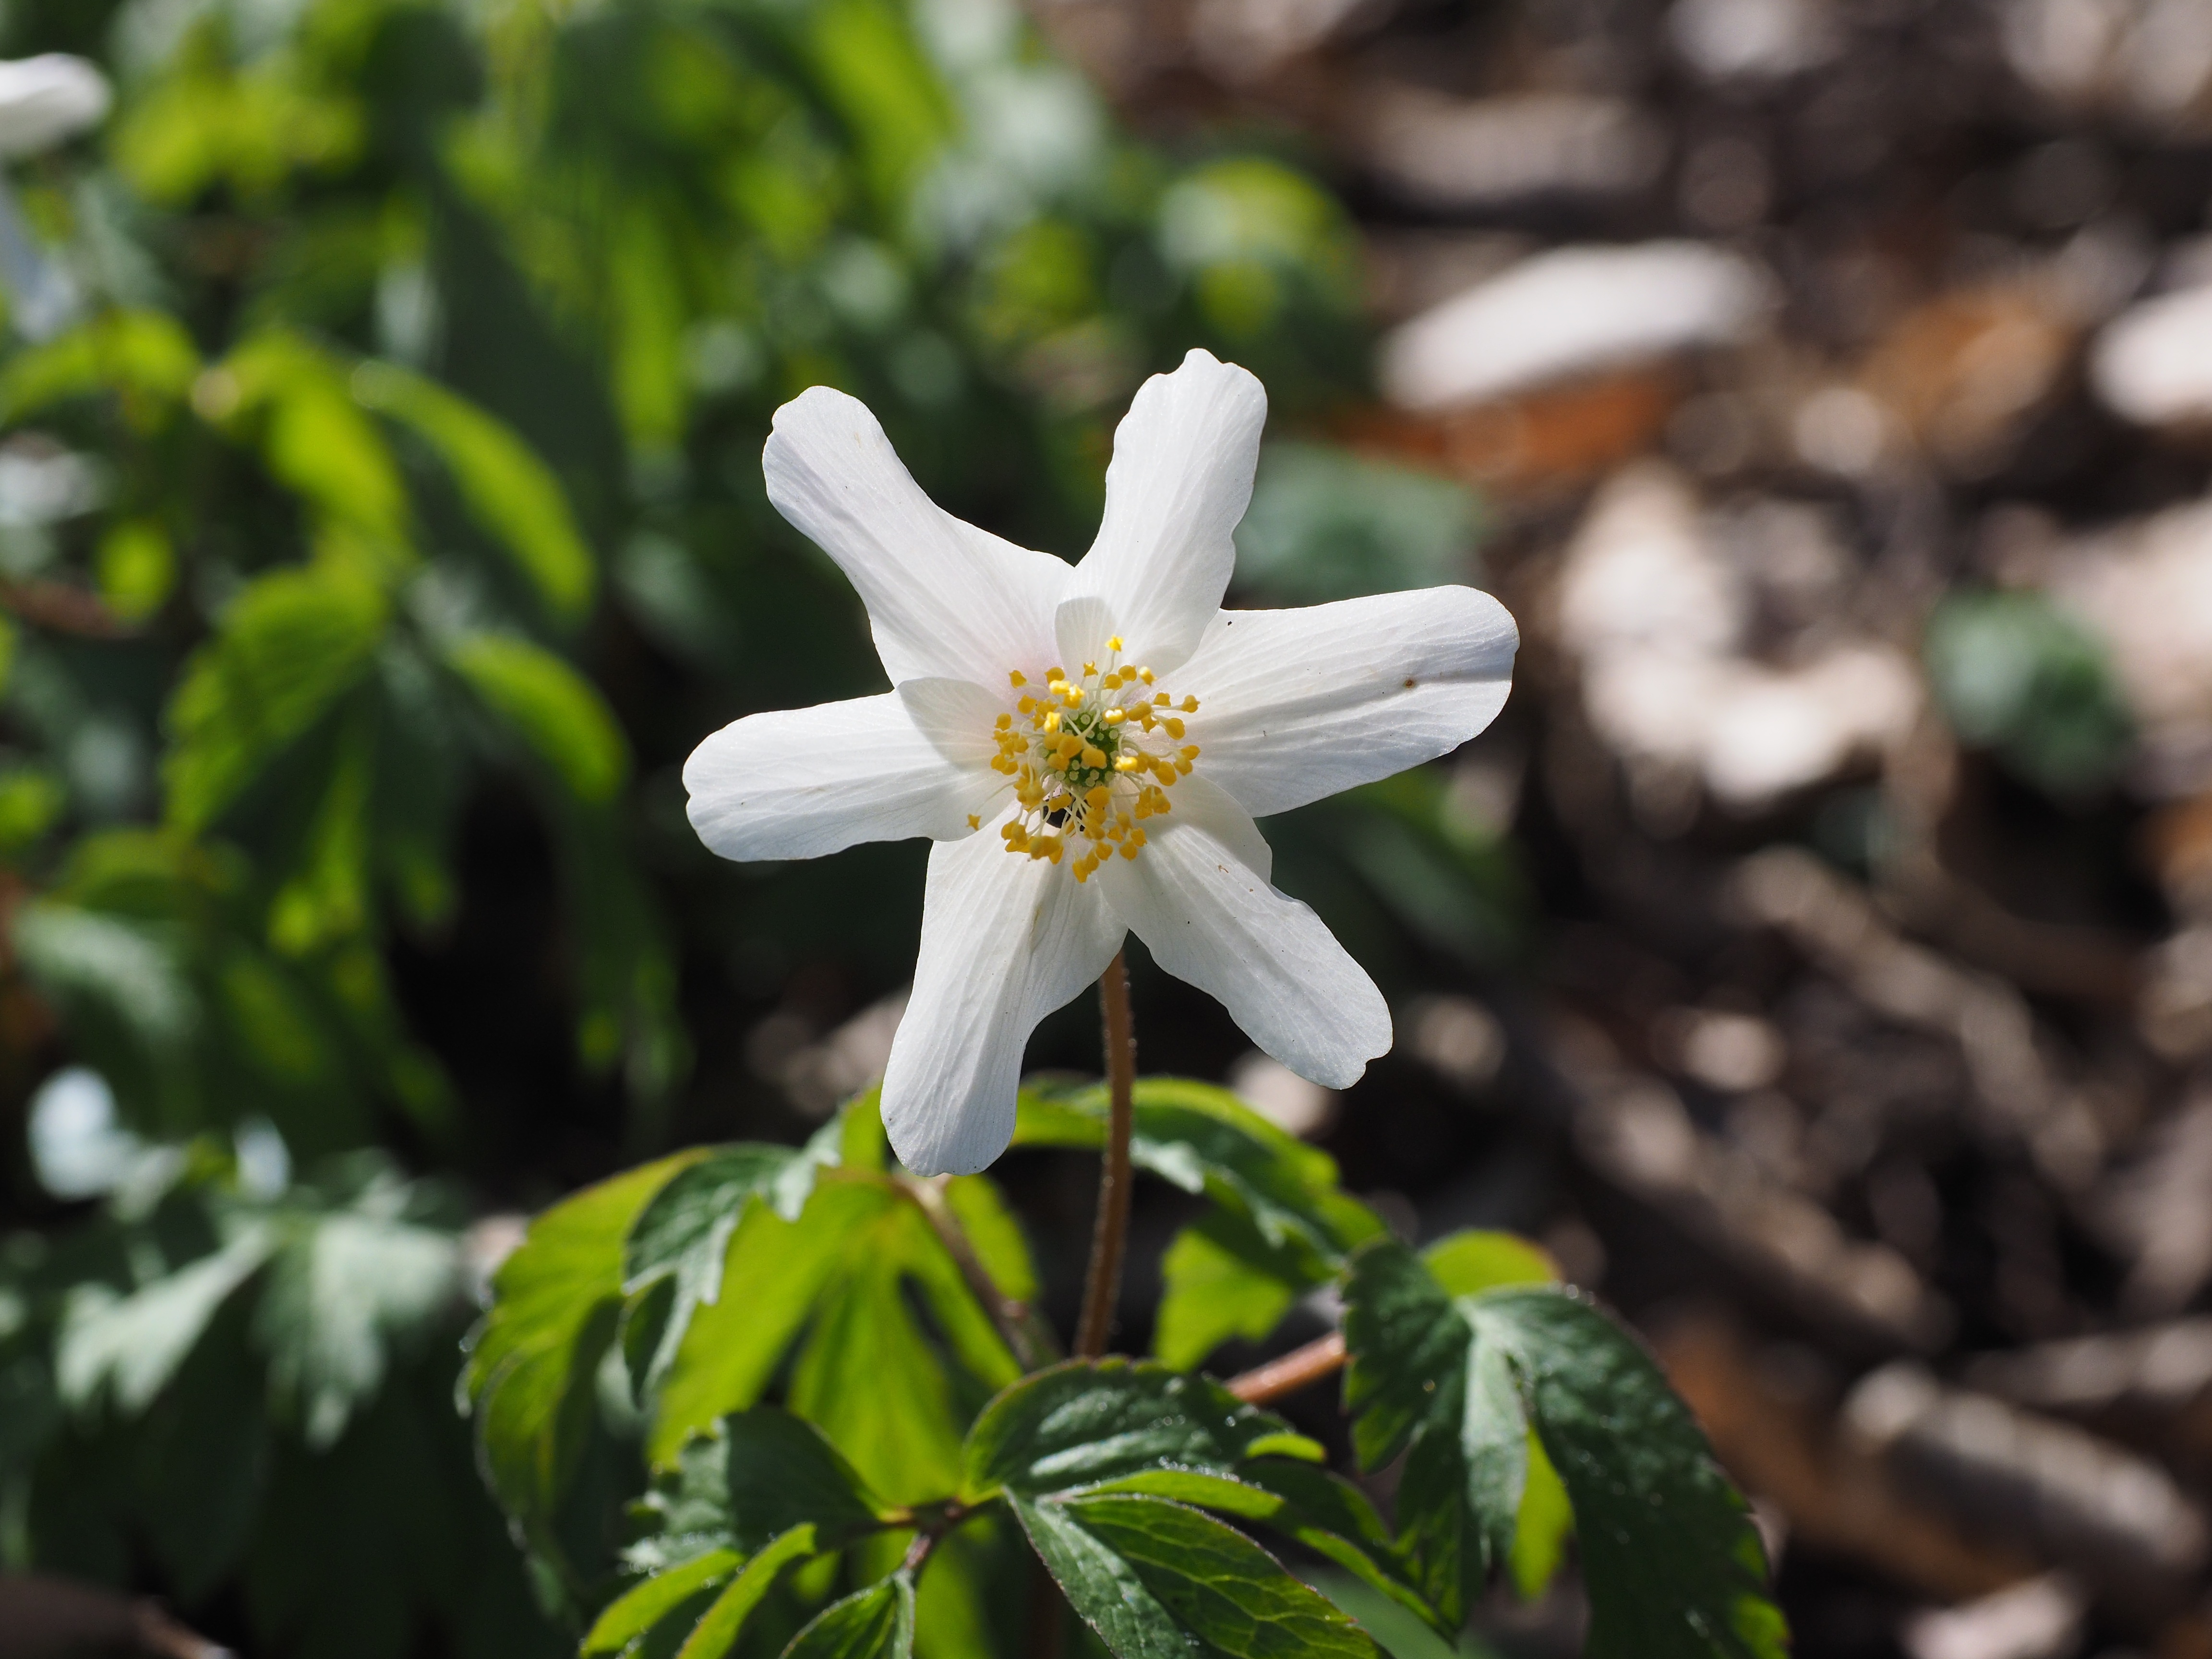
blossom, light, plant, white, flower, bloom, botany, flora, wildflower, wild plant, shrub, beautiful, anemone, luck, magical, hazel flower, lick, charming, water flower, macro photography, jasmine, wood anemone, flowering plant, forest plant, forest flower, hahnenfu gew chs, ranunculaceae, anemone nemorosa, rocket flower, geiss flowers, geiss floral, geisseblueemli, aeschabluomen, april flowers, april buttercup, eye flower, augewurz, bettsaichern, eierbluome, gaisanaegeli, gaisgloeggli, gastgloeggli, geistblueemli, gockeler, guggechblume, gugguche, hahnefuessel, hanotterblom, hein anemone, white wood flower, cheese flowers, cheesy flower, cat flower, kukuksblume, luk, merzagloeggli, merzenblume, morgendaemmcher, ostblome, osterblome, osterblueme, schneegloeggli, schneekaterl, geranium flower, tuba teckel, wild violets, waldgloeckli, forest chicken, waldhaenlein, white waldheele, waldheelin, white forest violas, weissaeugel, wang steibluoma, witte lanka, witte oeschken, wittoegschen, zegenblaume, and zitlosa, white waldhenle, white forest halili, ranunculi species lactea quarta, land plant